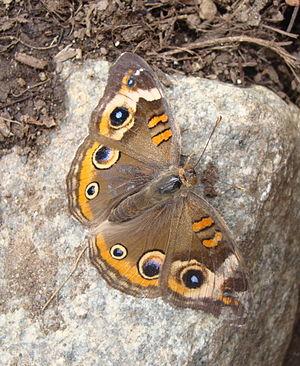
Le Papillon ocellé est un insecte lépidoptère de la famille des Nymphalidae, de la sous-famille des Nymphalinae et du genre Junonia.